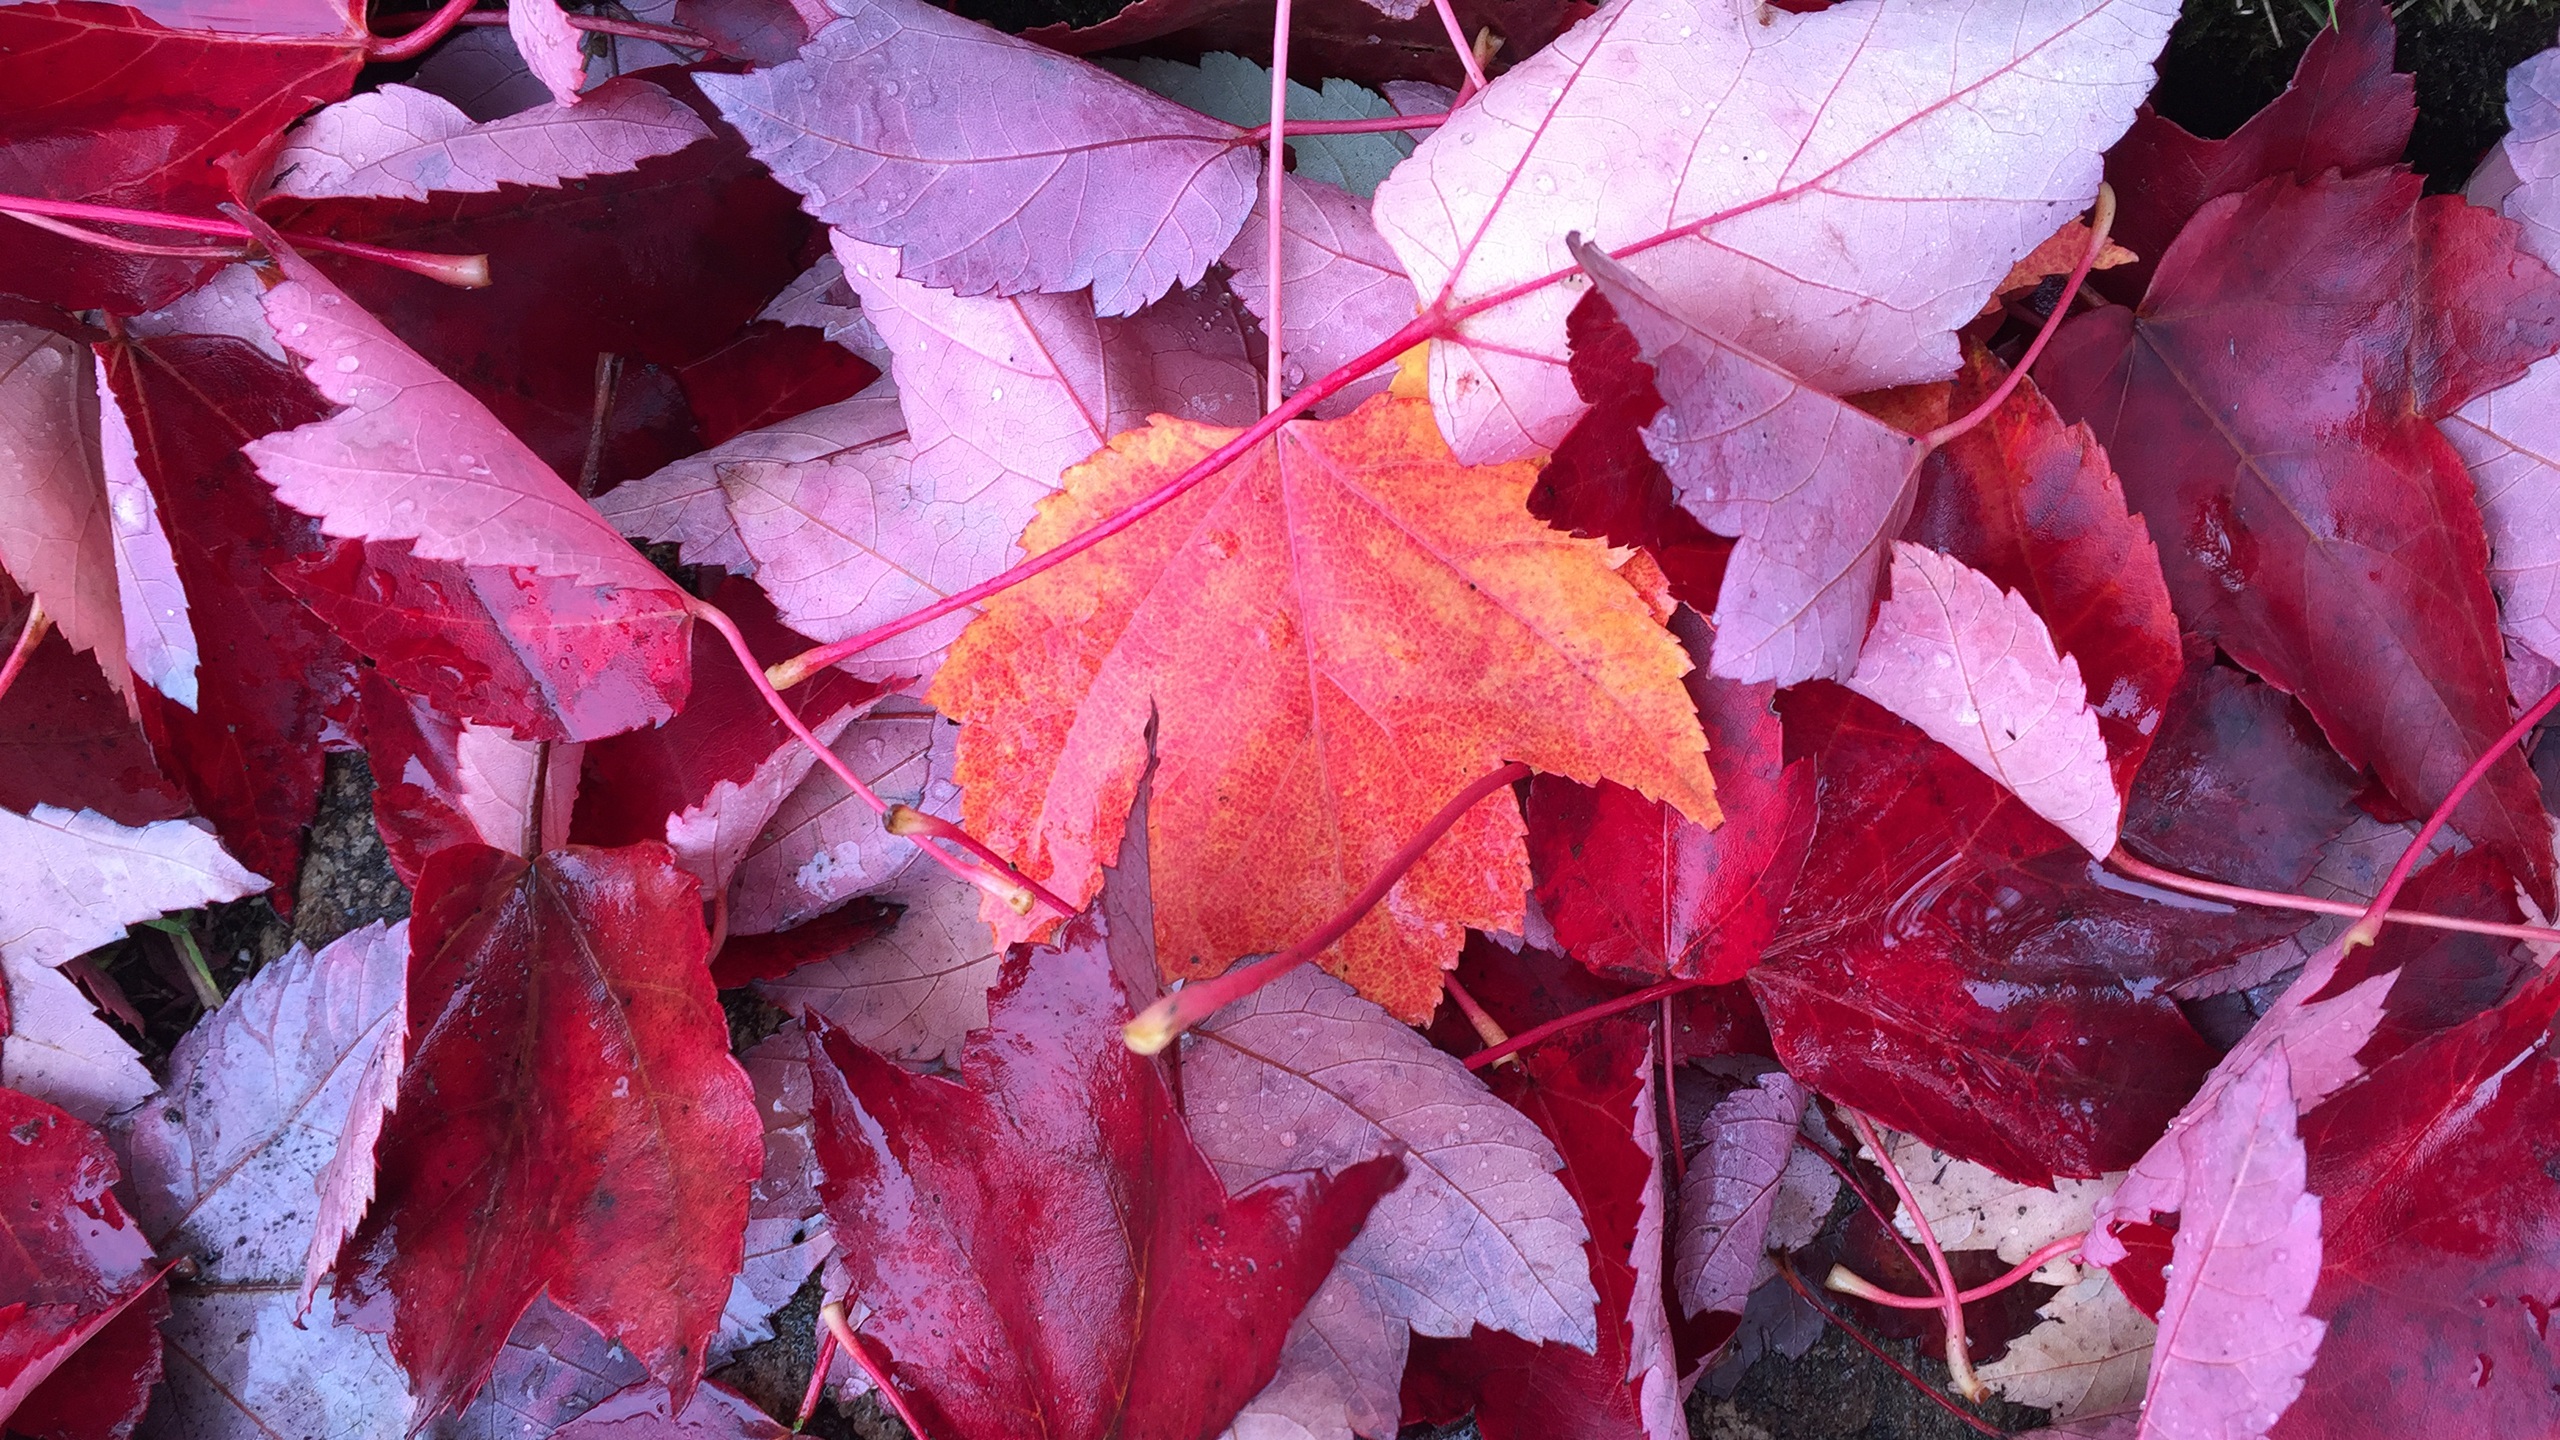
tree, nature, outdoor, branch, plant, wood, leaf, fall, flower, petal, frost, rustic, orange, red, autumn, halloween, holiday, colorful, yellow, season, maple tree, maple leaf, thanksgiving, leaves, background, shrub, seasonal, horizontal, november, october, flowering plant, woody plant, land plant